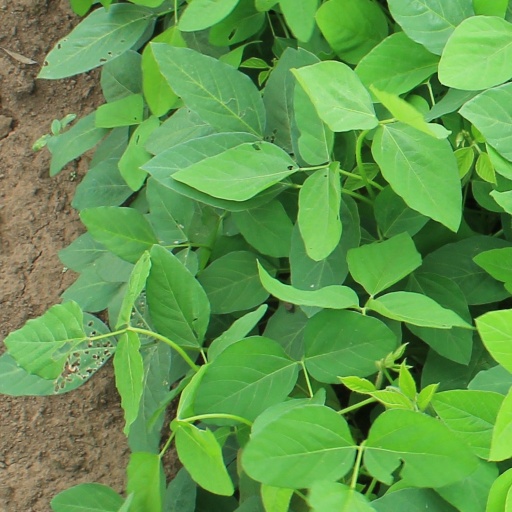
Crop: soybean